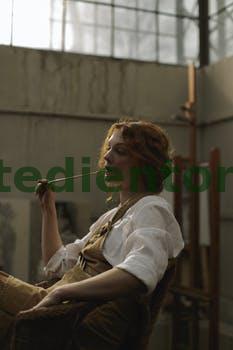
Label: Watermark